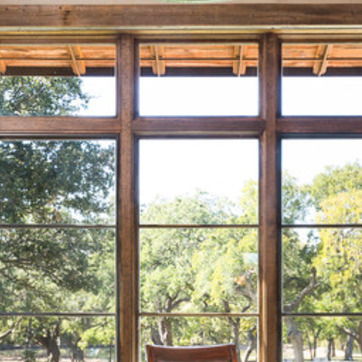
Material: glass